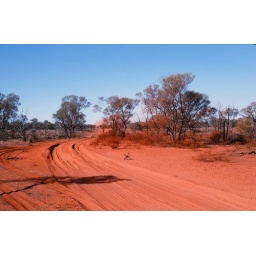
The Convoy is in the distance, leaving a cloud of dust; They have painted the trees red